Michel Pintoin

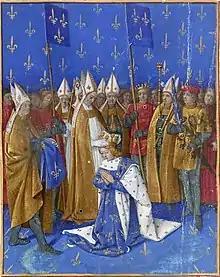
Michel Pinoit chronicled the reign of Charles VI of France, whose coronation is shown in this miniature painted by Jean Fouquet.

Michel Pintoin (c. 1350 – c. 1421), known as the Chronicler of Saint-Denis, the Monk of Saint-Denis or Religieux de Saint-Denis was a French Monk cantor, and chronicle writer best known for his history of the reign of Charles VI of France. Anonymous for many centuries, in 1976 the Monk was tentatively identified as Michel Pintoin, although scholars continue to refer to him as the Monk or the Religieux.